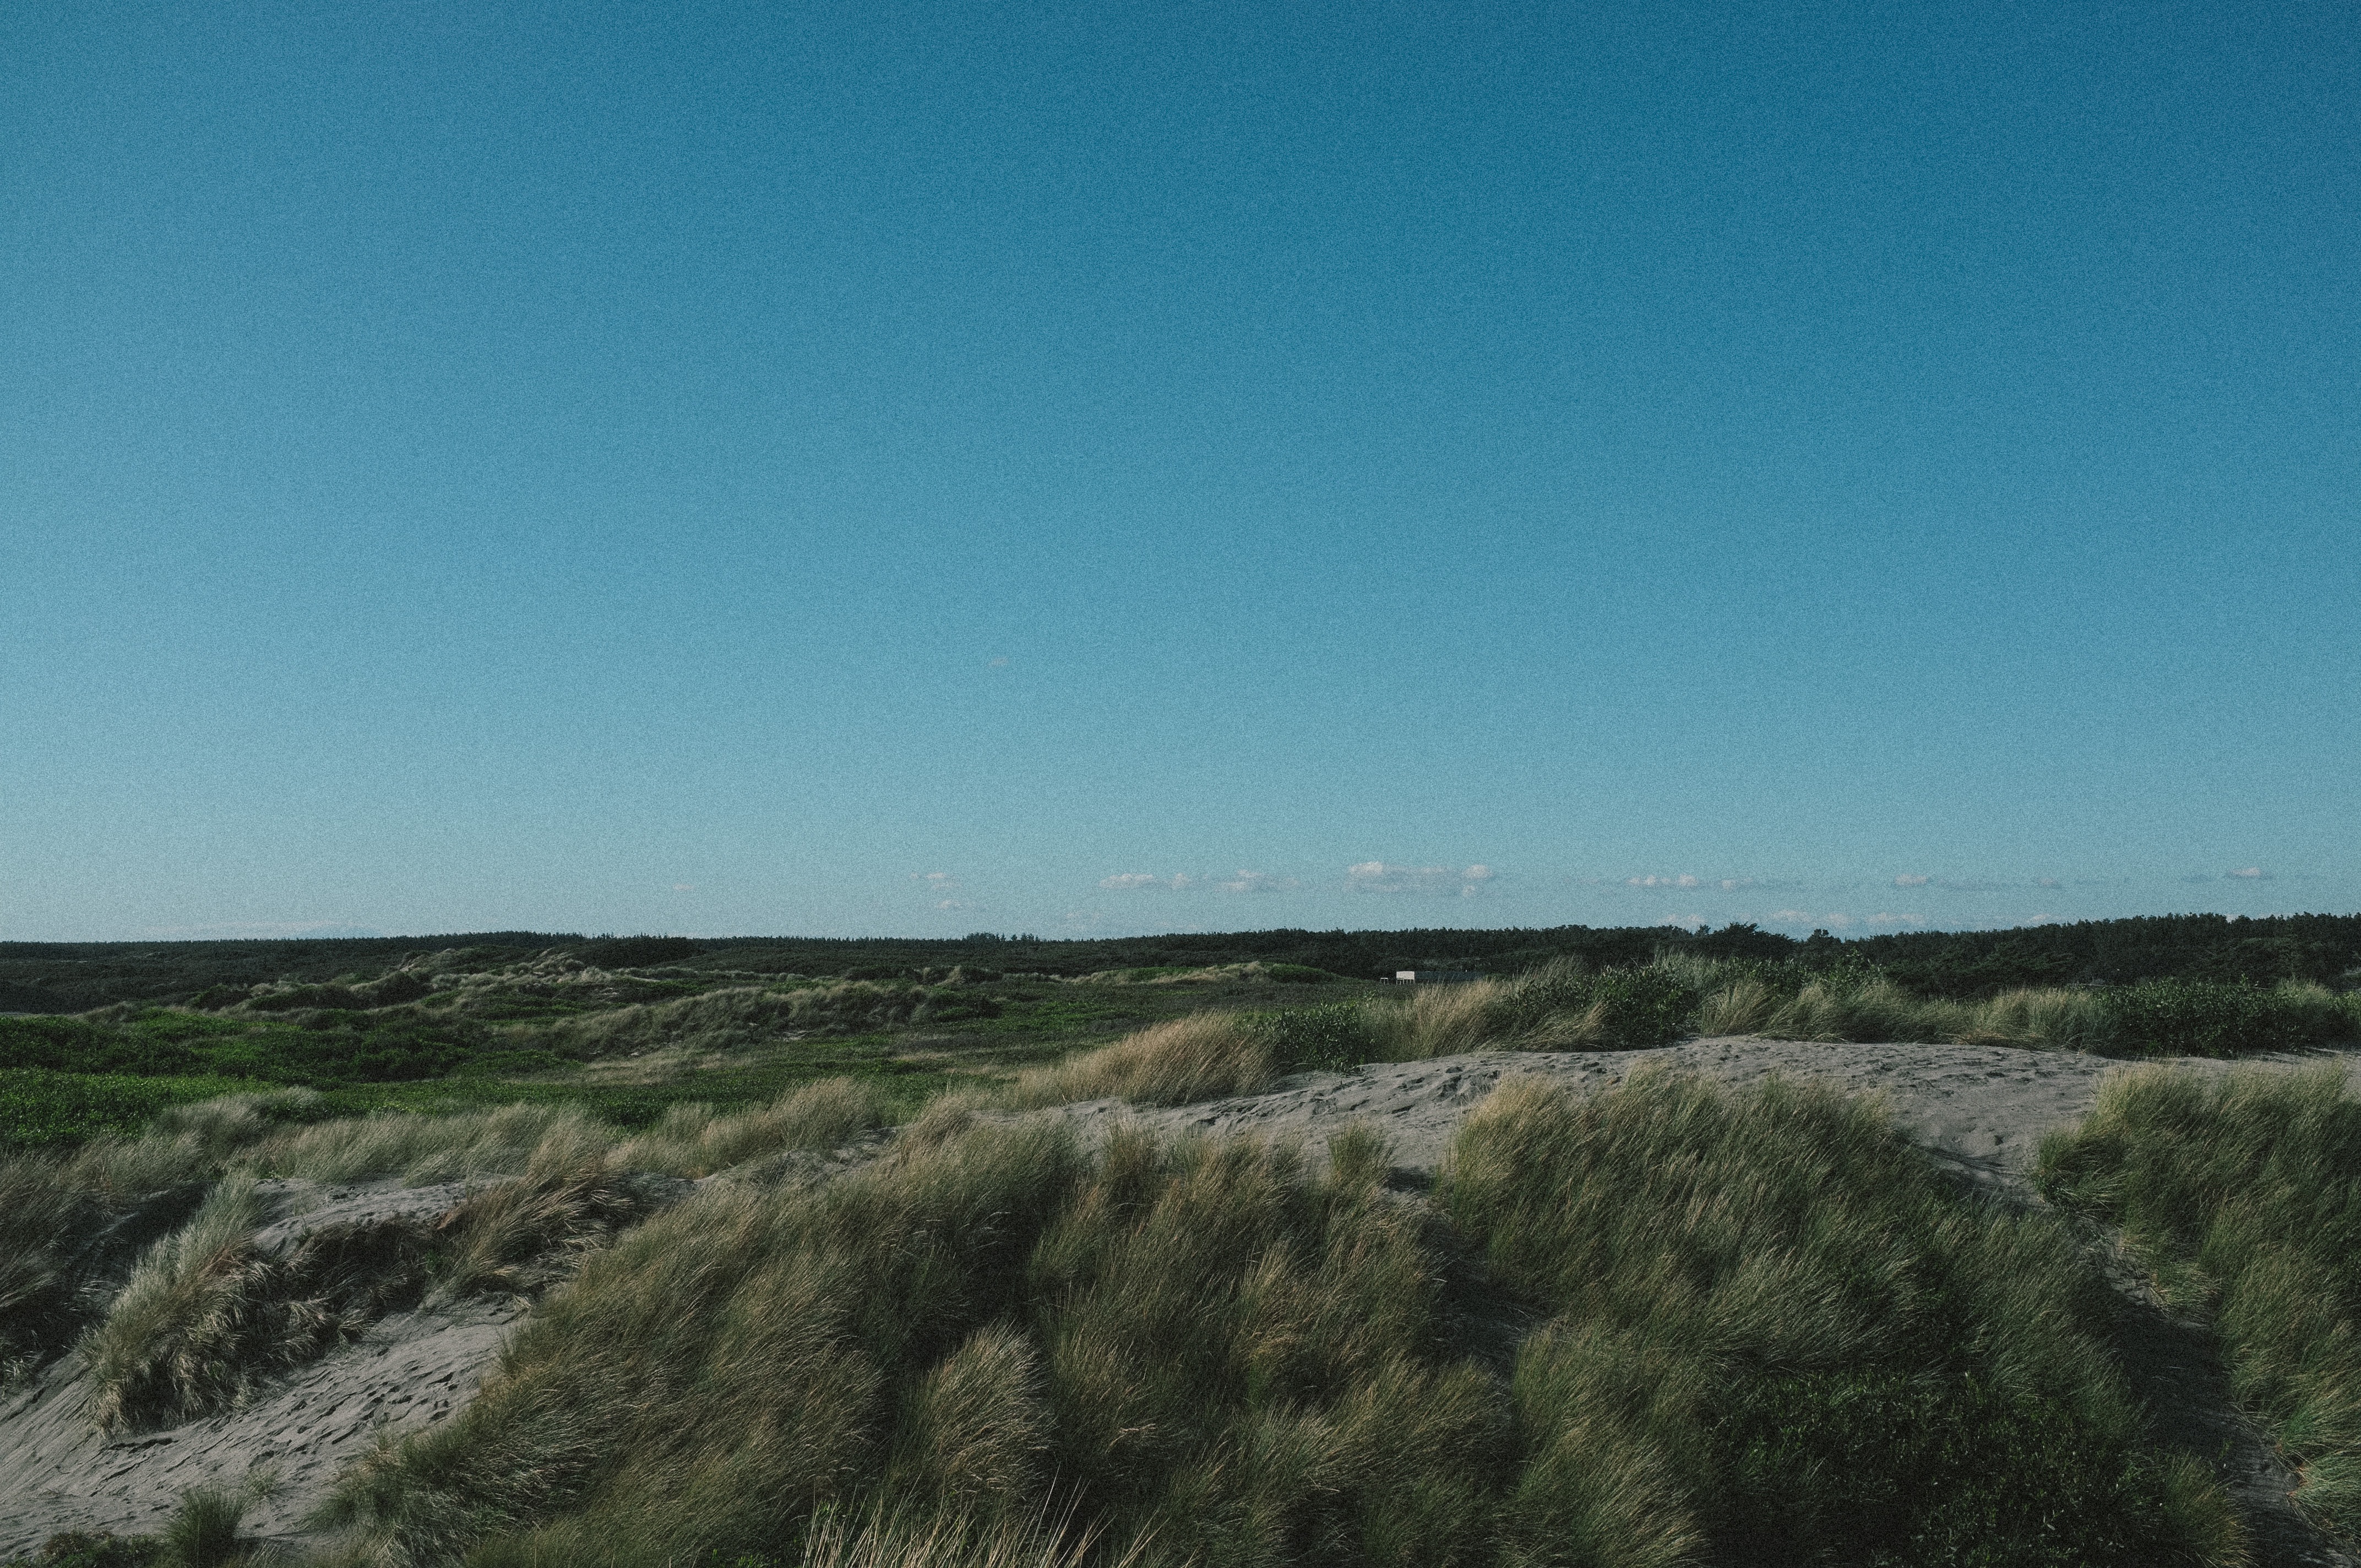
landscape, sea, coast, horizon, wilderness, mountain, prairie, hill, cliff, terrain, savanna, ridge, plain, grassland, badlands, plateau, habitat, ecosystem, steppe, landform, natural environment, geographical feature